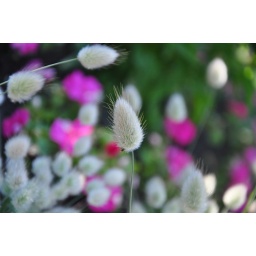
the little white fur ball in summer